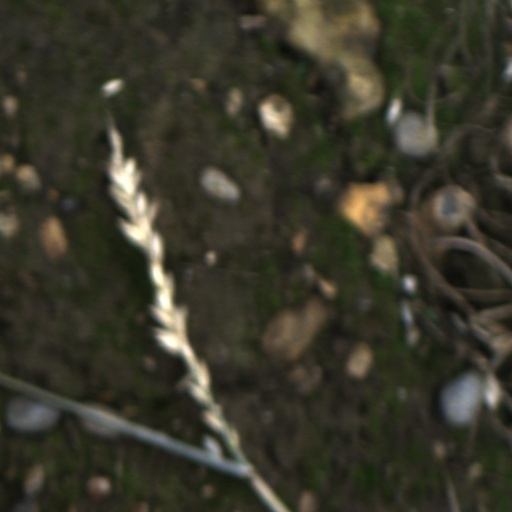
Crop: wheat